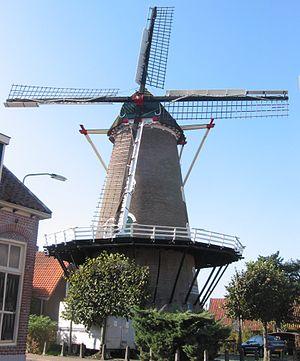
Cet article recense les moulins à vent de la province de Gueldre, aux Pays-Bas.
De Vlijt est un moulin à vent situé à Wageningue, dans la province de Gueldre aux Pays-Bas.